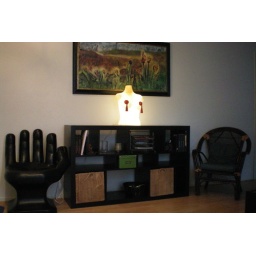
hand chair at garage sale. bookshelf from Ikea. wicker chair inherited. painting by Lisa Carter. bust lamp by Nicolette Rose